Jim Ka To

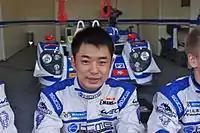
Jim at the Silverstone 6 Hours with KCMG in 2013.

On 8 March 2013, KCMG announced that Jim will partner Alexandre Imperatori and Matt Howson to drive its no.47 Morgan-Nissan LMP2 entry at the 6 Hours of Silverstone, part of the 2013 FIA World Endurance Championship season. The trio finished the race 6th in class and 12th overall, 5 laps behind the class winner. Chinese driver Ho Pin Tung will take his place in the team for the 2013 24 Hours of Le Mans.